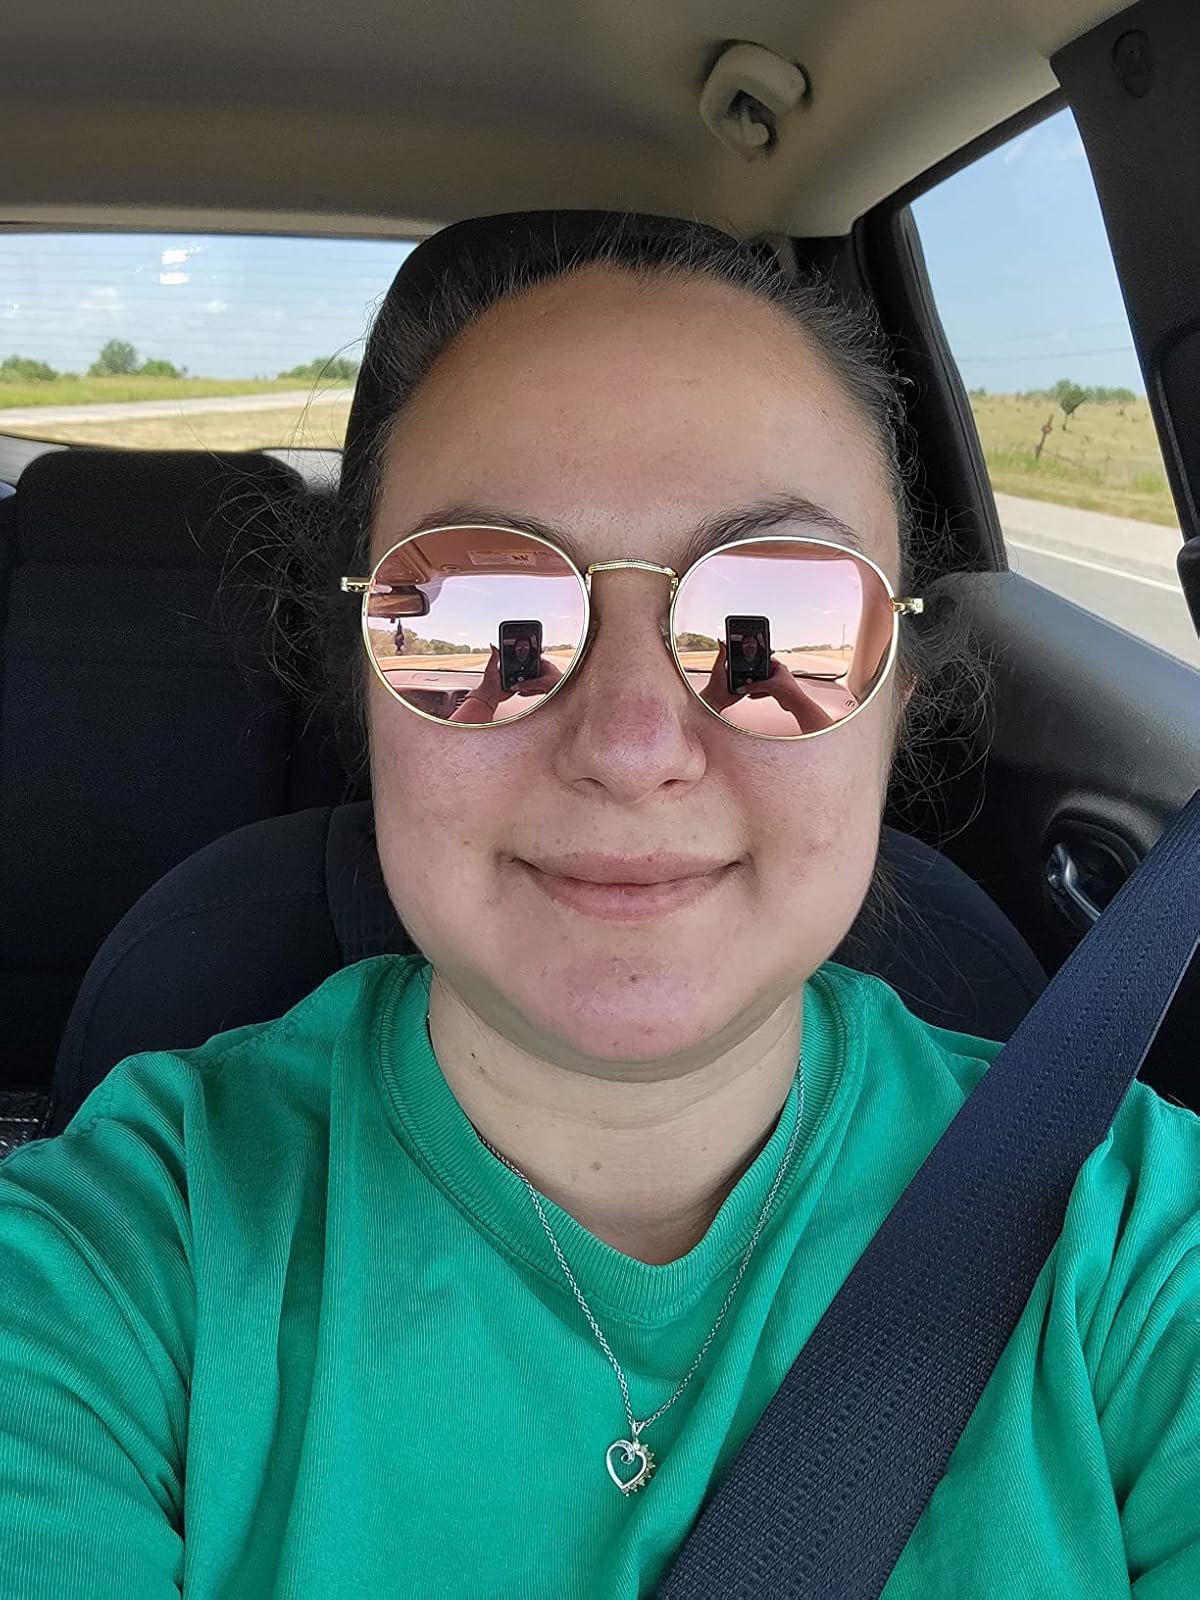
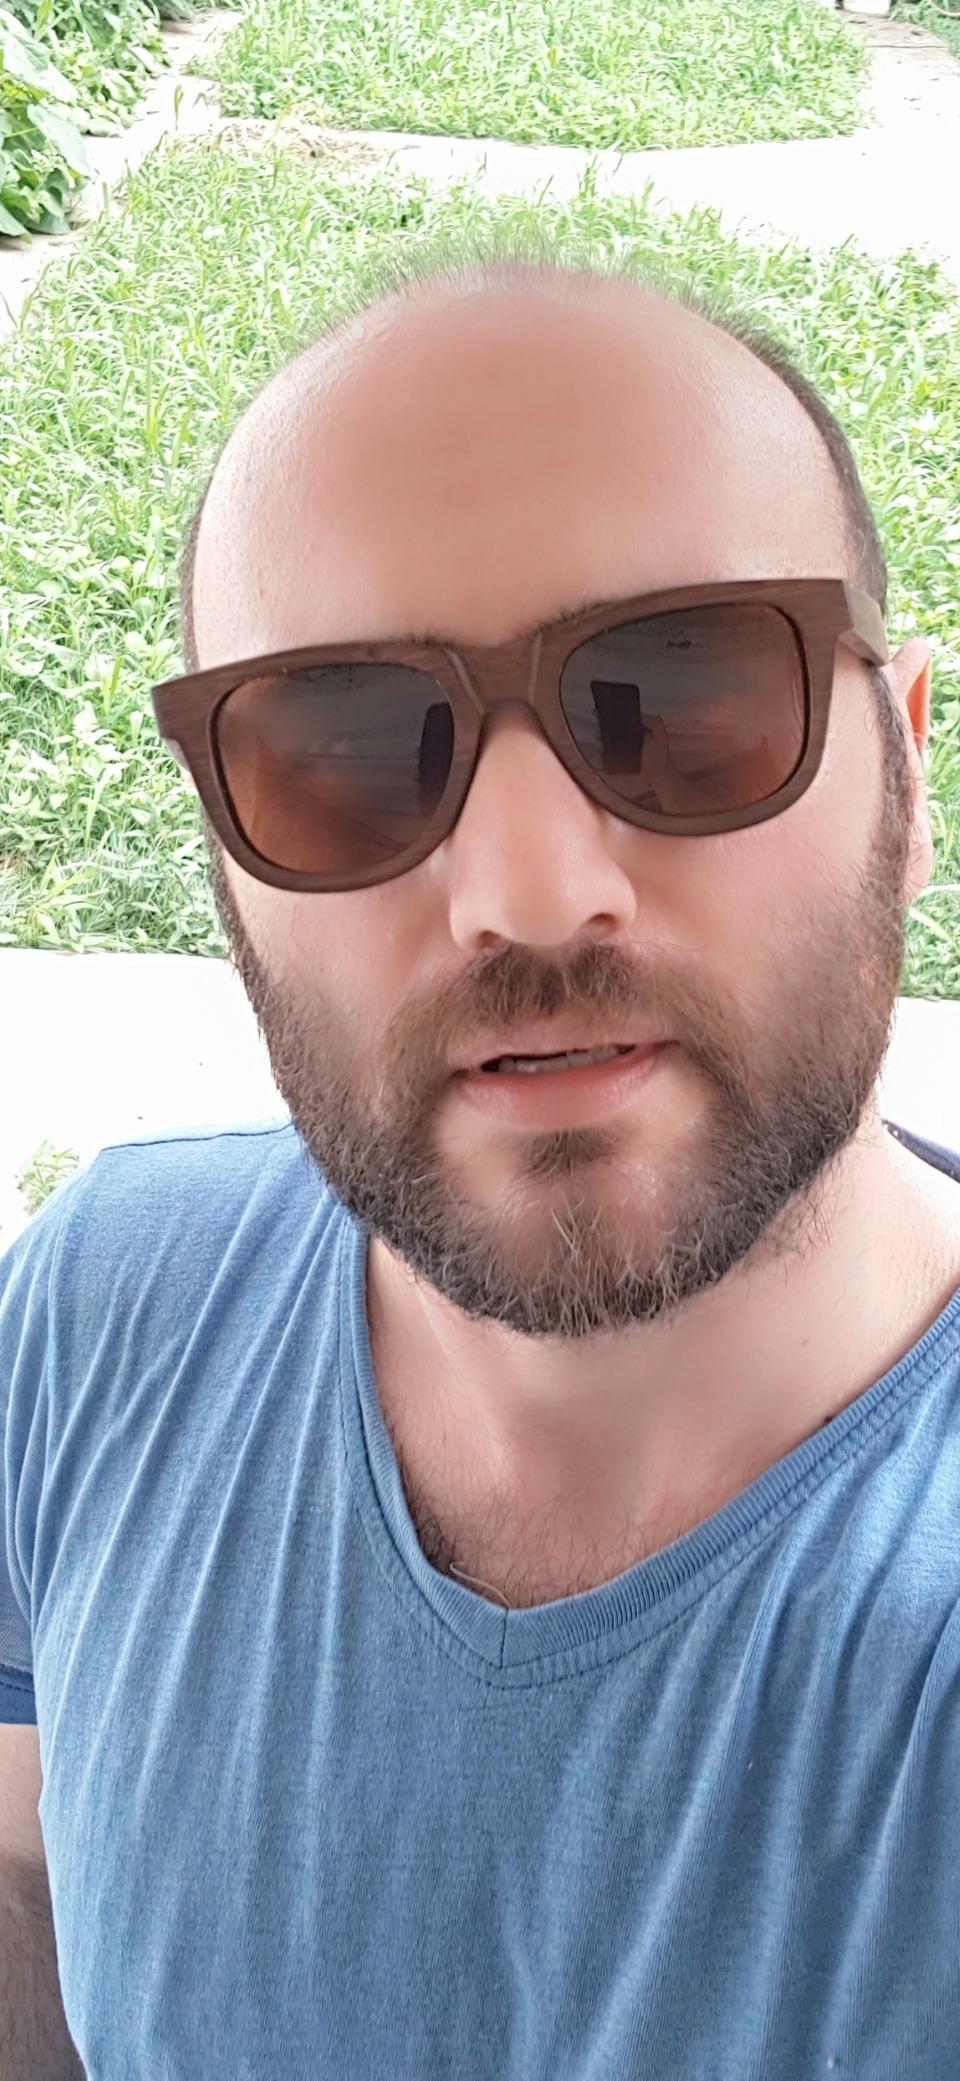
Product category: accessories_sunglasses
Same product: no